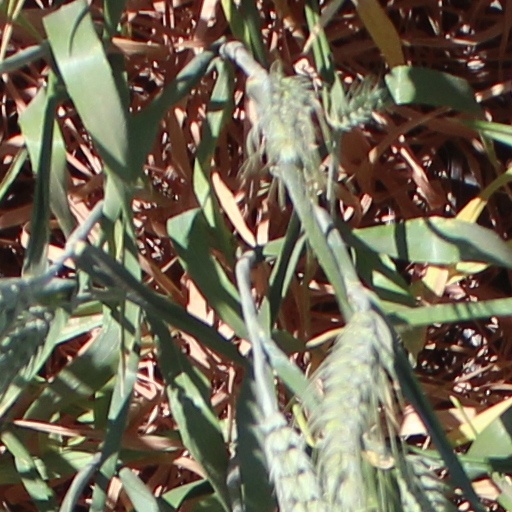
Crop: wheat